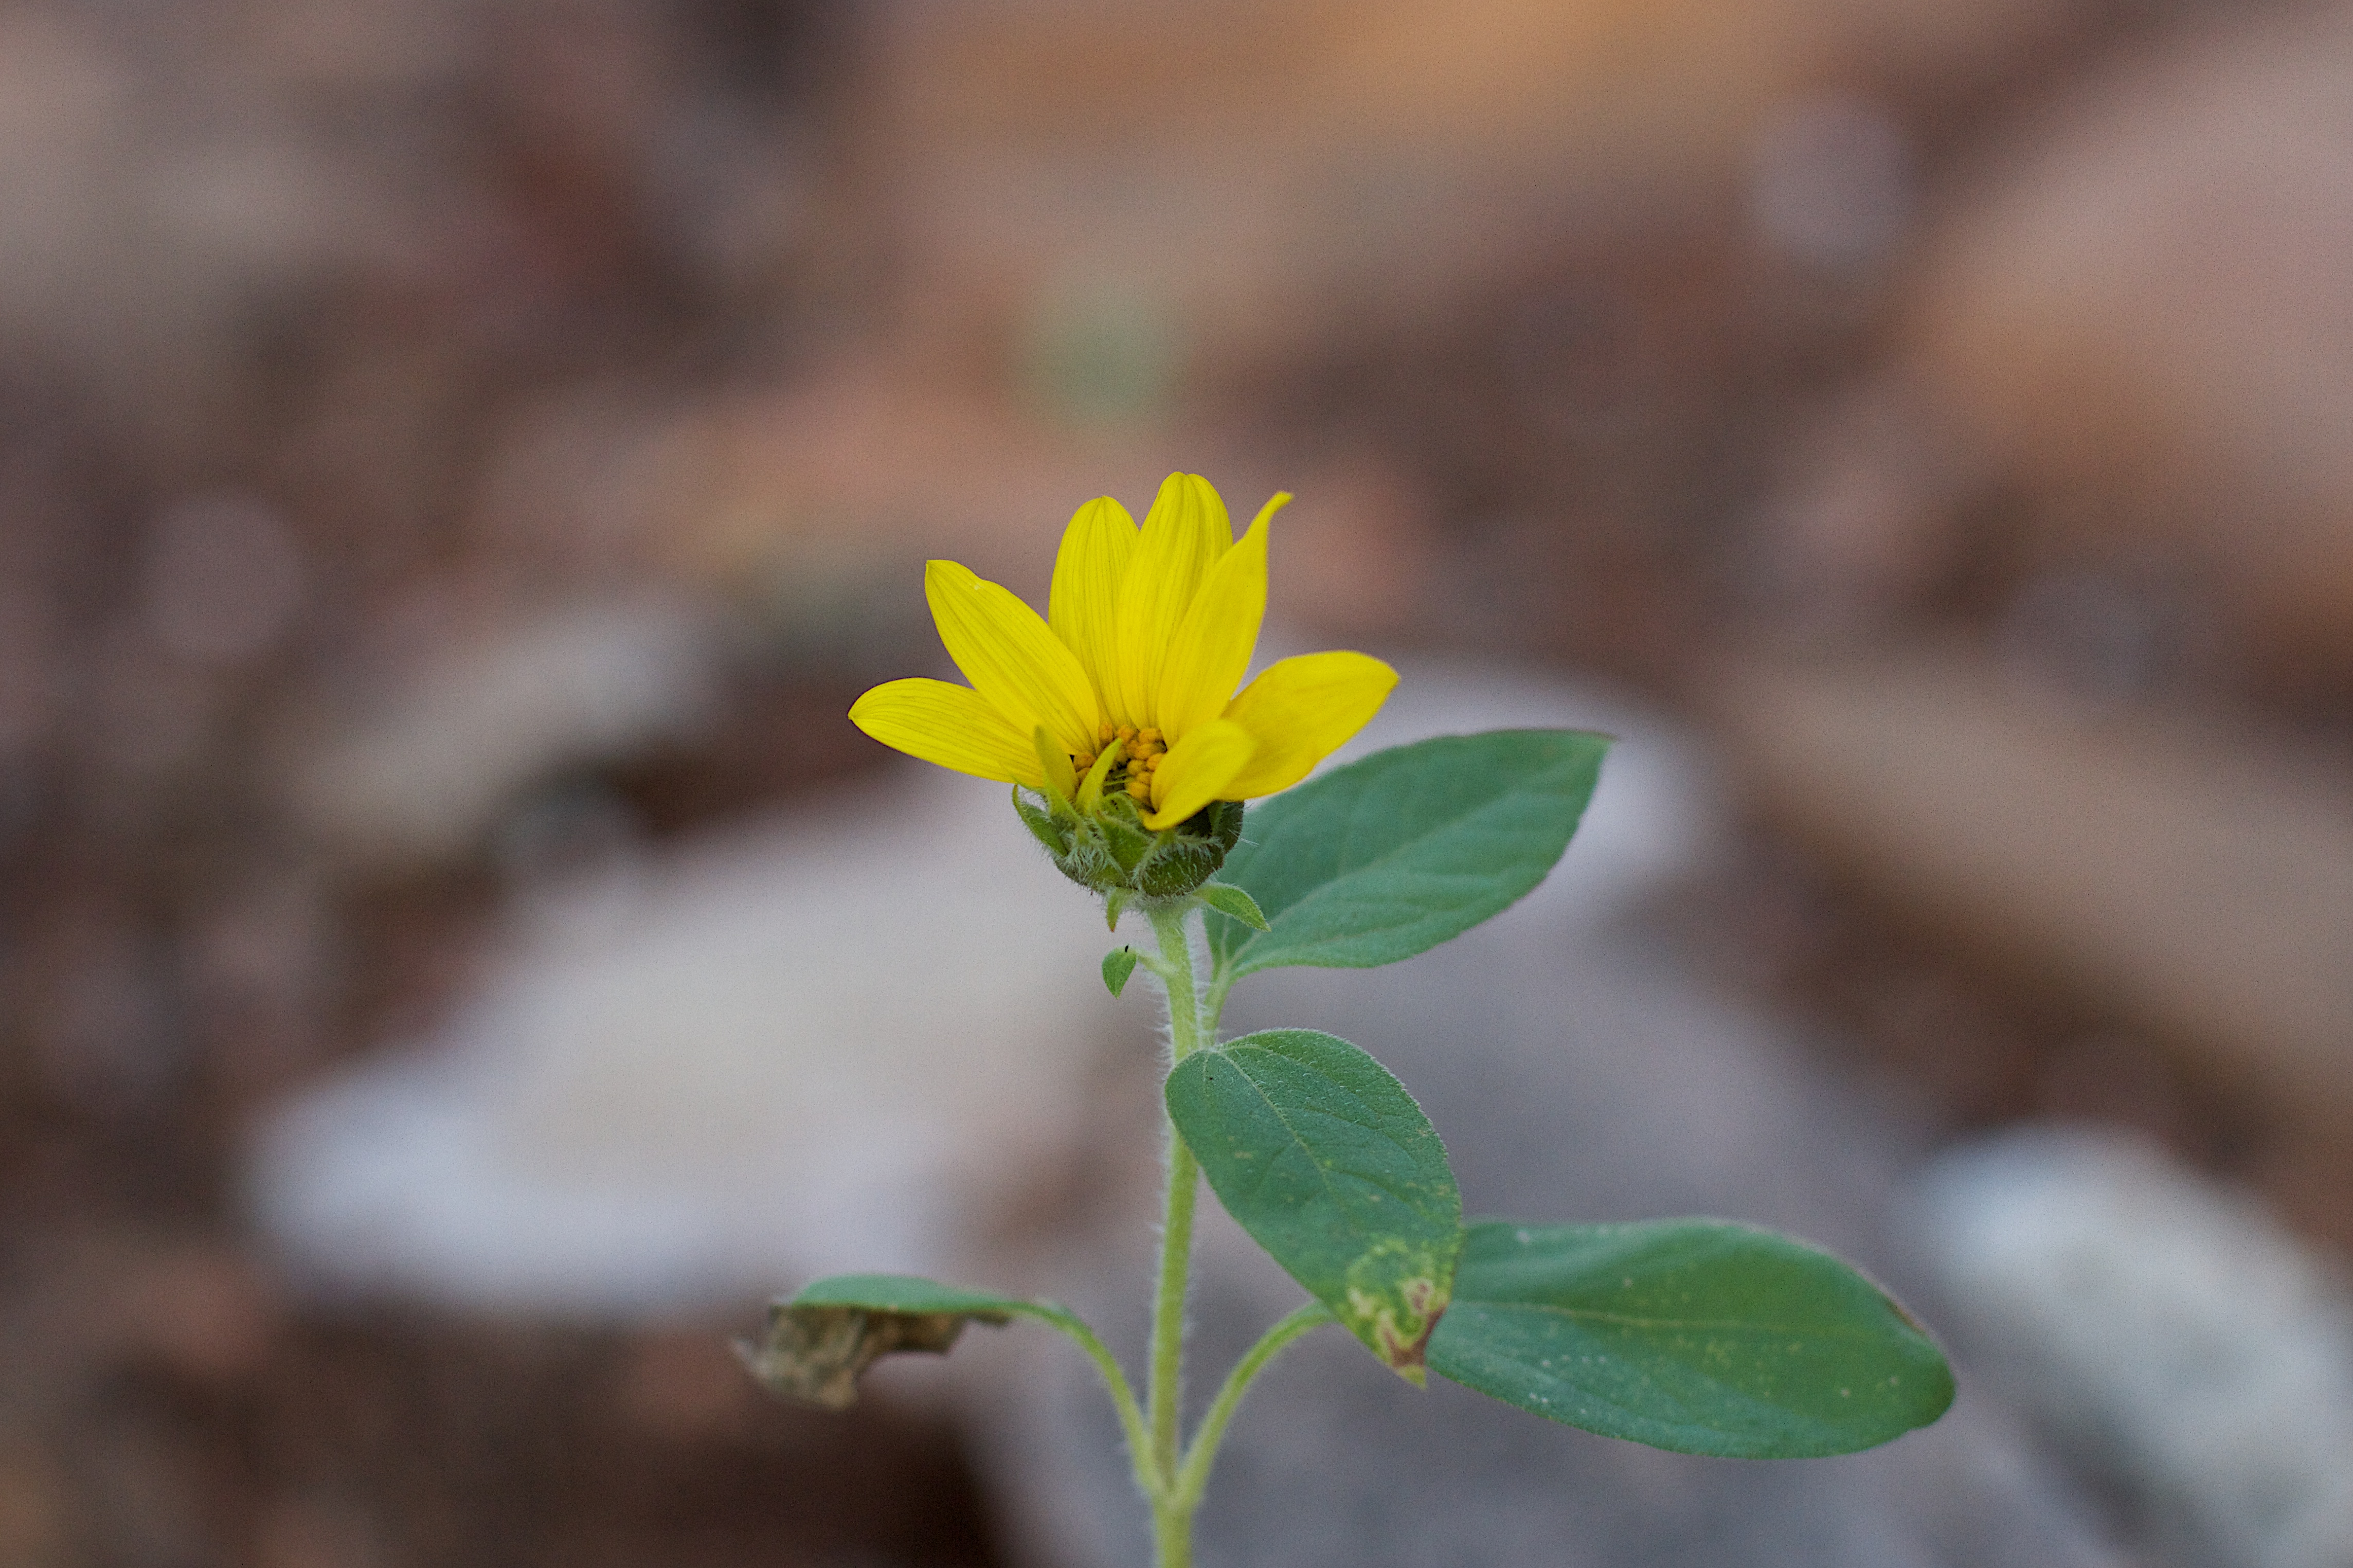
nature, blossom, plant, photography, leaf, flower, petal, green, produce, botany, yellow, flora, wildflower, close up, macro photography, flowering plant, plant stem, land plant